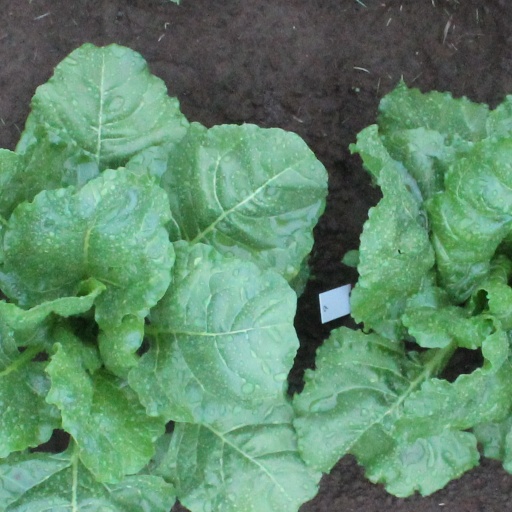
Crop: sugar beet